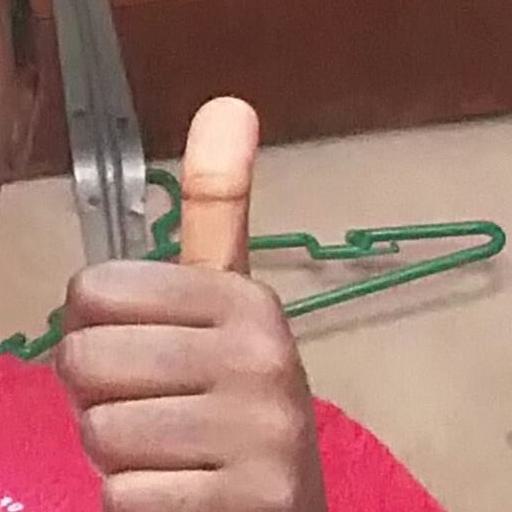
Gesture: like